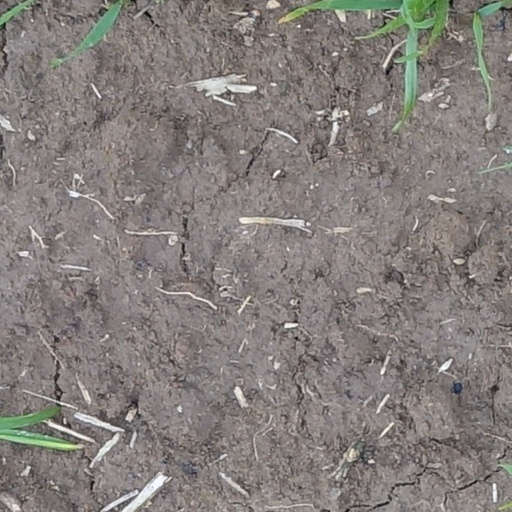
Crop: wheat